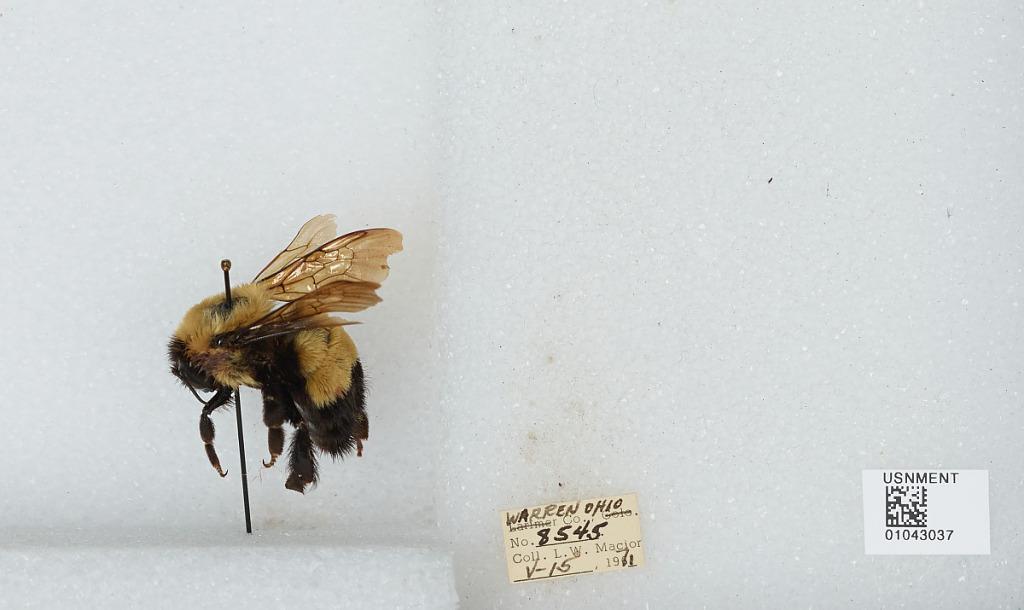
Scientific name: Bombus (Bombus) affinis Cresson
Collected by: L. Macior
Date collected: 1971-5-15
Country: United States
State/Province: Ohio
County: Warren
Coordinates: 39.4242, -84.1856